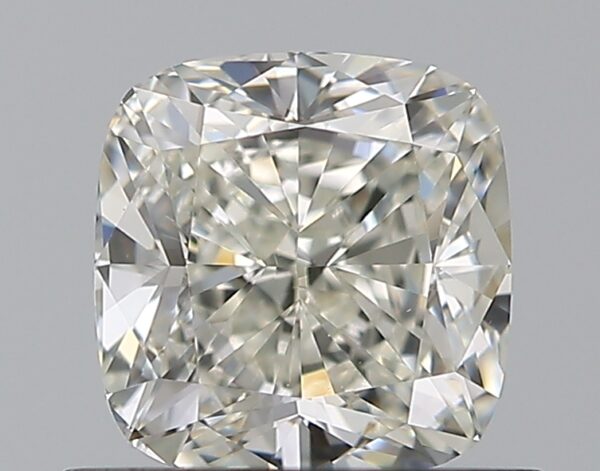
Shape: cushion
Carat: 0.8
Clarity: VS2
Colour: K
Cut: EX
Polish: EX
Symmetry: VG
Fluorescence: F
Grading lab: GIA
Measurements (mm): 5.2 x 5.08 x 3.47